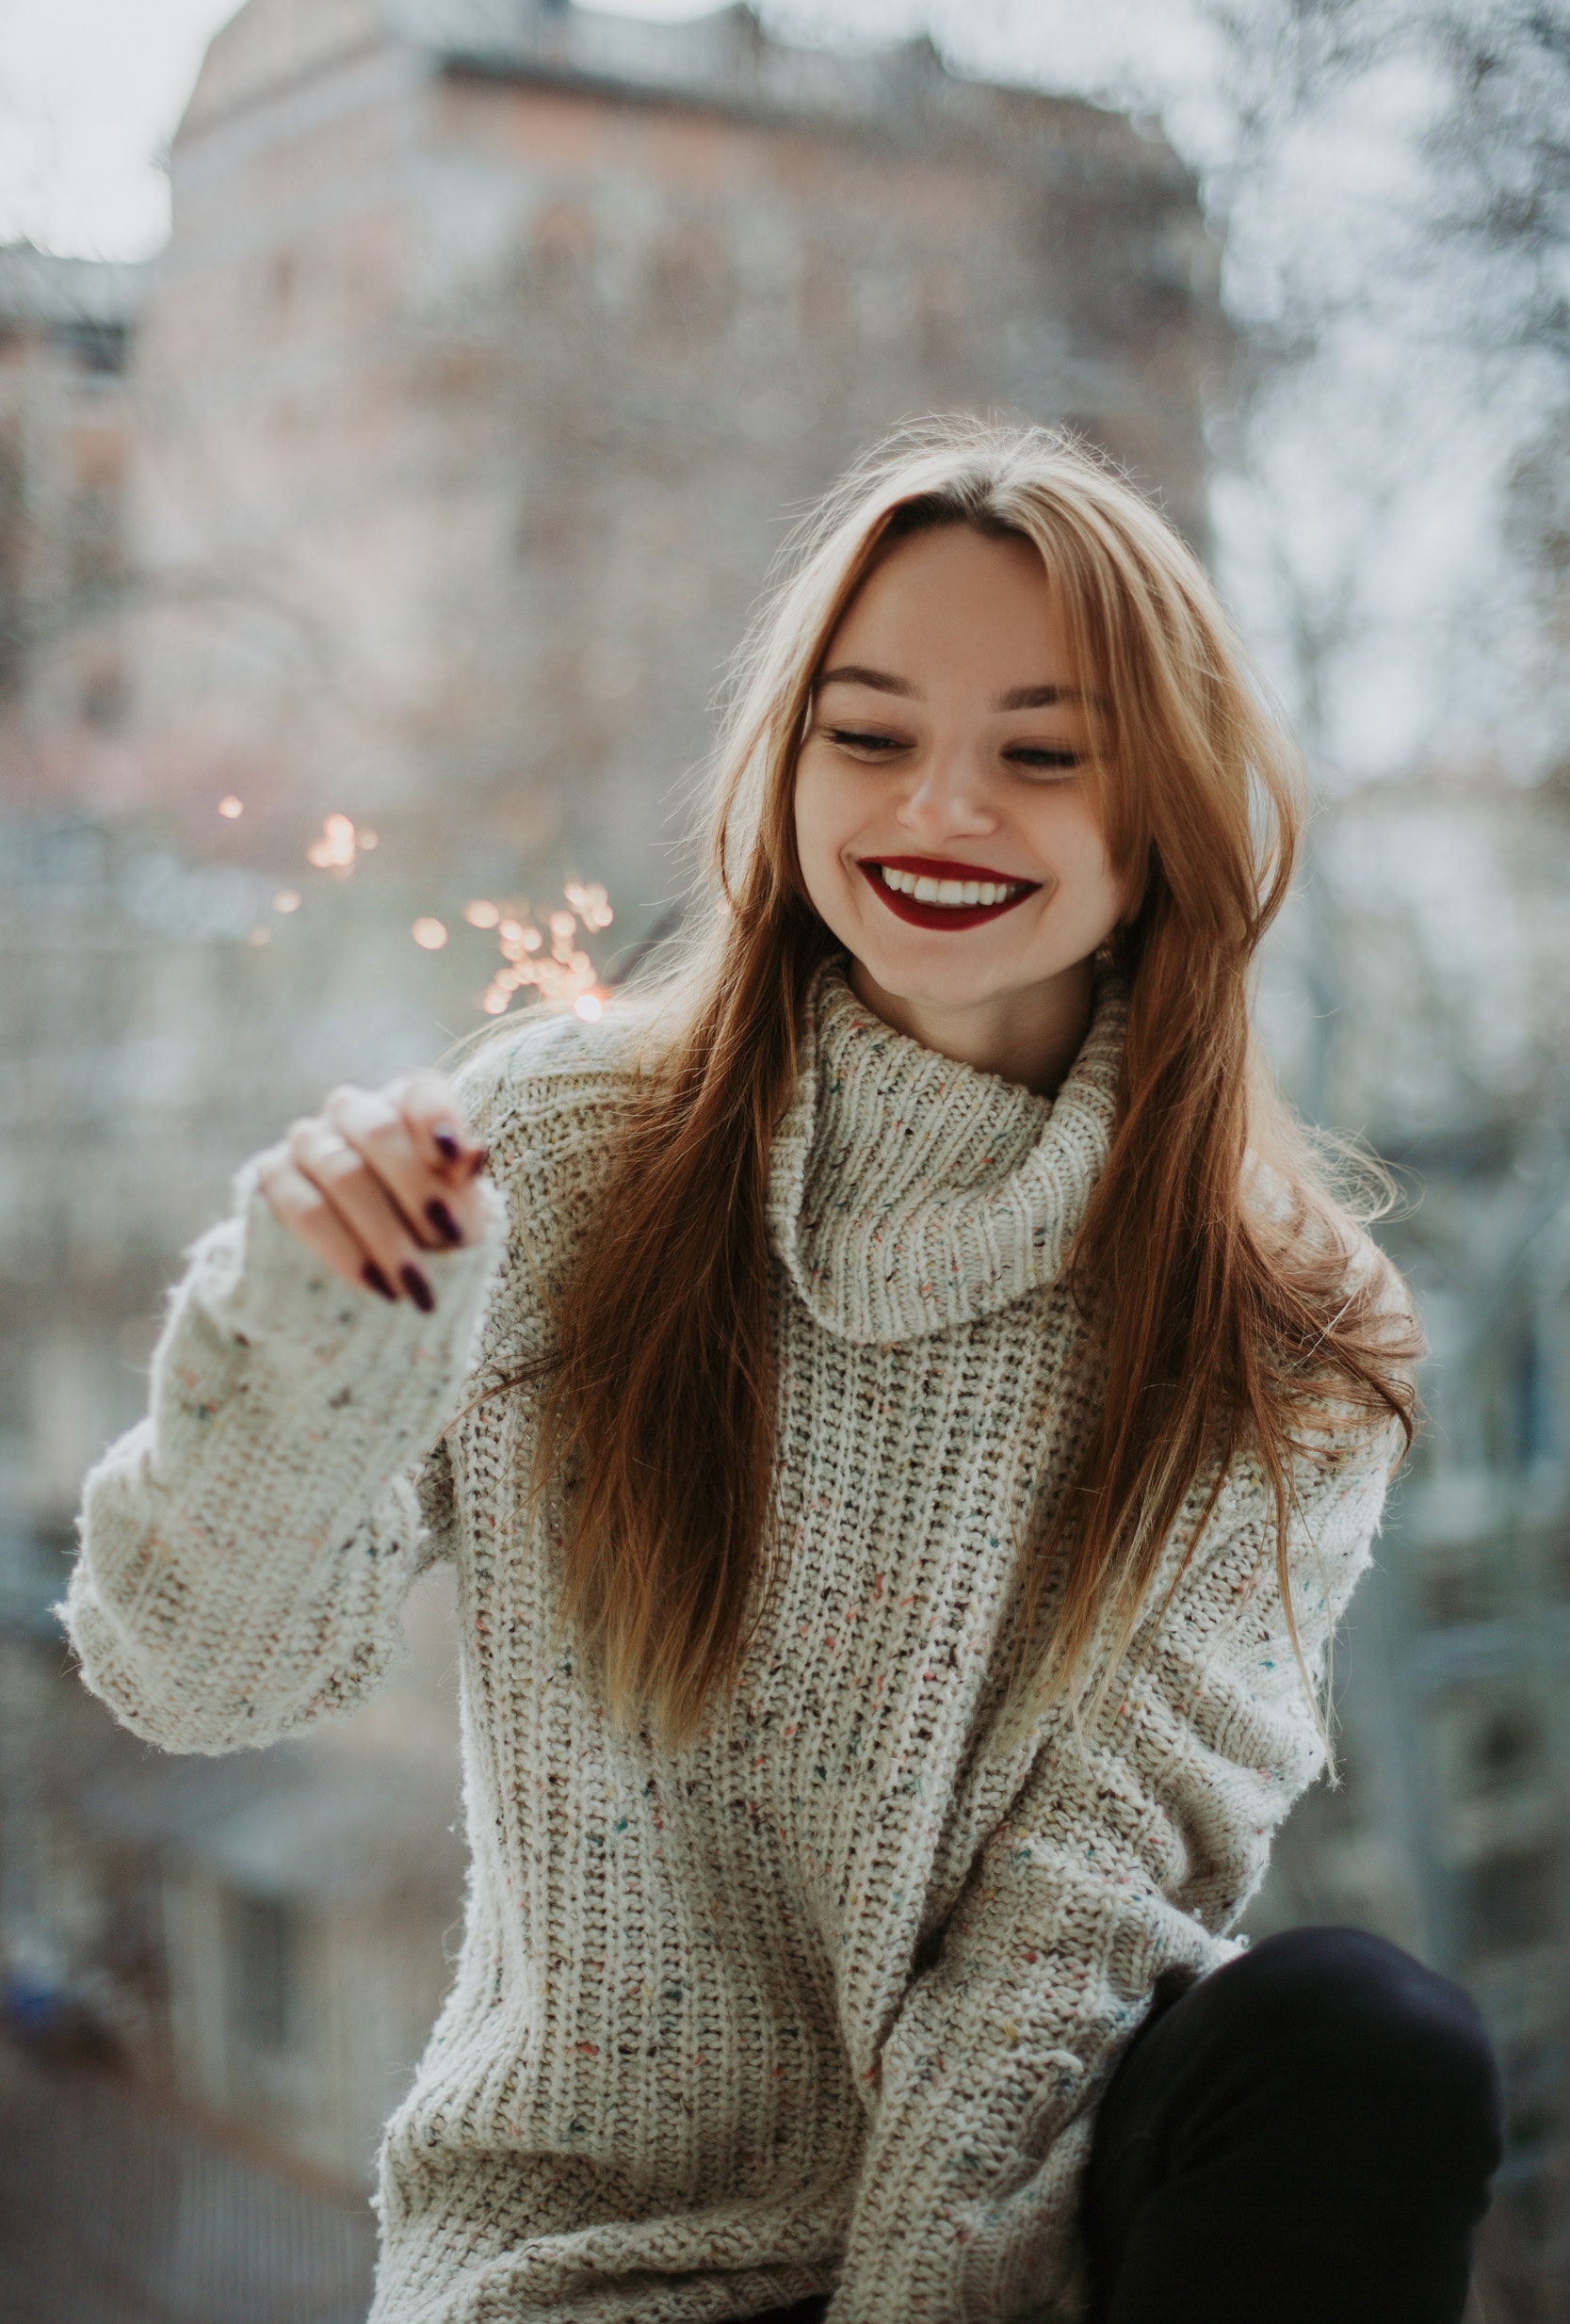
hair, photograph, face, beauty, blond, sweater, wool, outerwear, street fashion, knitting, lip, long hair, eye, photography, portrait photography, smile, fur, neck, portrait, top, brown hair, woolen, crochet, winter, art, photo shoot, model, cardigan, scarf